The Man from U.N.C.L.E.

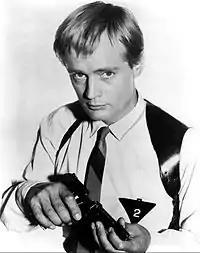
David McCallum as Illya Kuryakin

Switching to color, "U.N.C.L.E." continued to enjoy huge popularity. When Rolfe left the show at the conclusion of the first season, David Victor became the new showrunner. Over the next three seasons, five different showrunners would supervise the "U.N.C.L.E." franchise, and each one took the show in a direction that differed considerably from that of the first season. In an attempt to emulate the success of ABC's mid-season hit "Batman", which had proved hugely popular with its debut in early 1966, "U.N.C.L.E." moved swiftly towards self-parody and slapstick. In contrast to other seasons, the fourth and final season had a recurring female character, Lisa Rogers, played by Barbara Moore in ten episodes.